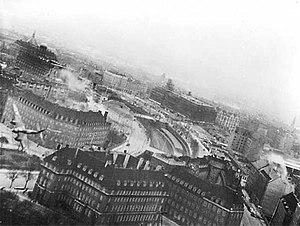
Le de Havilland Mosquito est un avion multirôle britannique qui s'est distingué en tant que chasseur-bombardier. Il a servi au sein de la Royal Air Force et de nombreuses forces aériennes durant la Seconde Guerre mondiale et l’après-guerre. Sa construction en bois lui confère une très faible signature radar qui en fait le tout premier avion furtif de l'histoire. Surnommé « Mossie » par ses équipages, il est également connu comme « the wooden wonder » ou « the timber terror » en raison de ses performances remarquables.